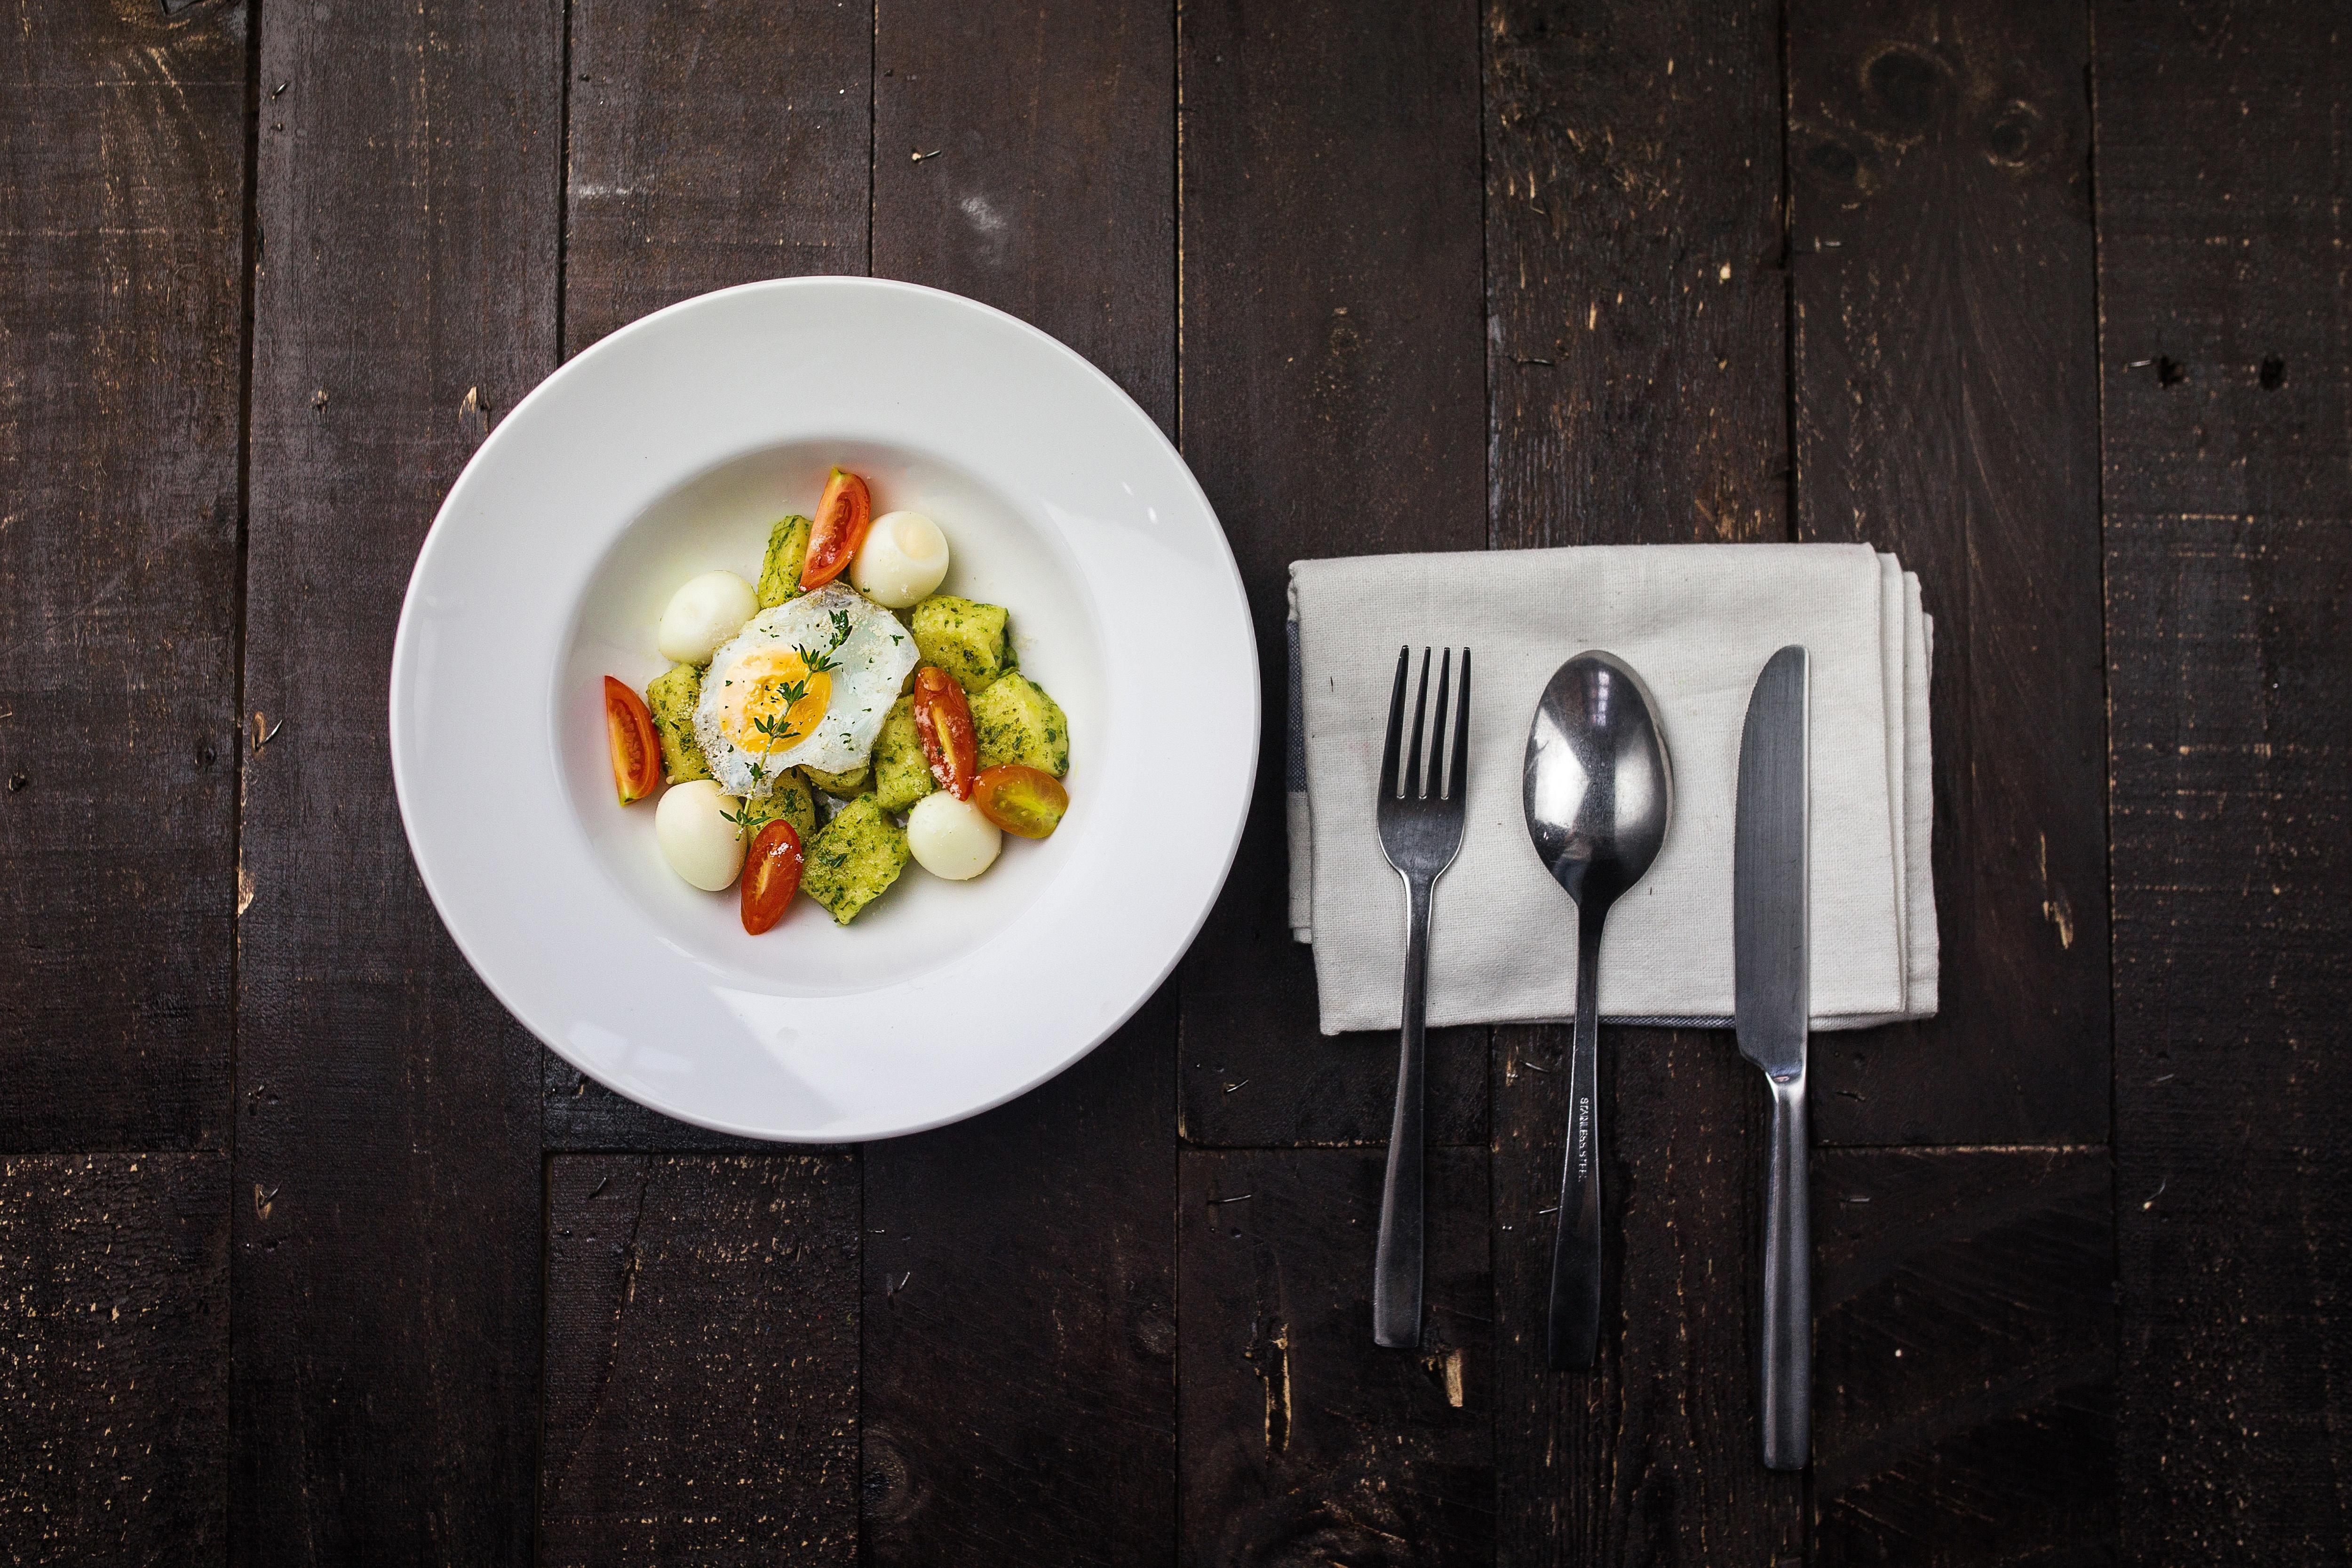
food, dish, cuisine, ingredient, plate, fork, tableware, produce, la carte food, dishware, cutlery, vegetarian food, vegetable